Remittances from the United States

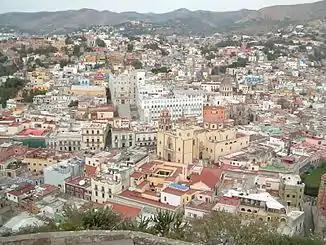

Mexico is the third largest remittance receiving country in the world, with a total of $25.7 billion received in 2015. The vast majority of these remittances come from the U.S. In all, only $500 million of the $25.7 billion in remittances came from sources other than the United States. Mexico's GDP in 2015 was an estimated 1.14 trillion U.S. Dollars. Although remittance to Mexico has grown considerably in the past decade, a large portion of that growth may have been due to immigrants switching from informal to formal channels of remittance. The acceptance and use of formal channels of remittance has been a major development in recent decades, spurred on by the support of both the Mexican and American governments.